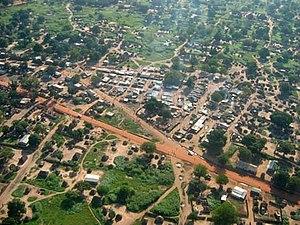
Cet article dresse une liste des villes Sud-Soudanaises les plus peuplées.